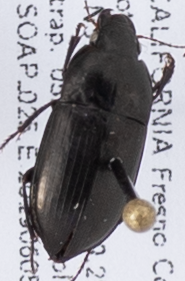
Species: Amara californica
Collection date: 2019-06-05
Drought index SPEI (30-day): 2.01
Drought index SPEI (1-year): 0.39
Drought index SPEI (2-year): -0.086